Wabbit (video game)

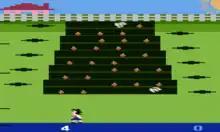
The player stands at the bottom of the screen and must throw eggs up at the rabbits before they steal the carrots.

Wabbit is a farming simulation game with elements of the shoot 'em up genre in which the player controls a female character named "Billie Sue". Rabbits have descended upon Sue's farm and are quickly devouring her crop of carrots. In order to ward off the rabbits, the player must throw rotten eggs at them before they are able to carry away Sue's carrots. The player scores points by hitting rabbits, and the rabbits score points by carrying carrots off-screen. As the player's score increases, the rabbits move progressively faster. The game ends when either the player scores 1300 points or the rabbits' score reaches 100; whenever the player's score reaches a multiple of 100, the rabbits' score is lowered.